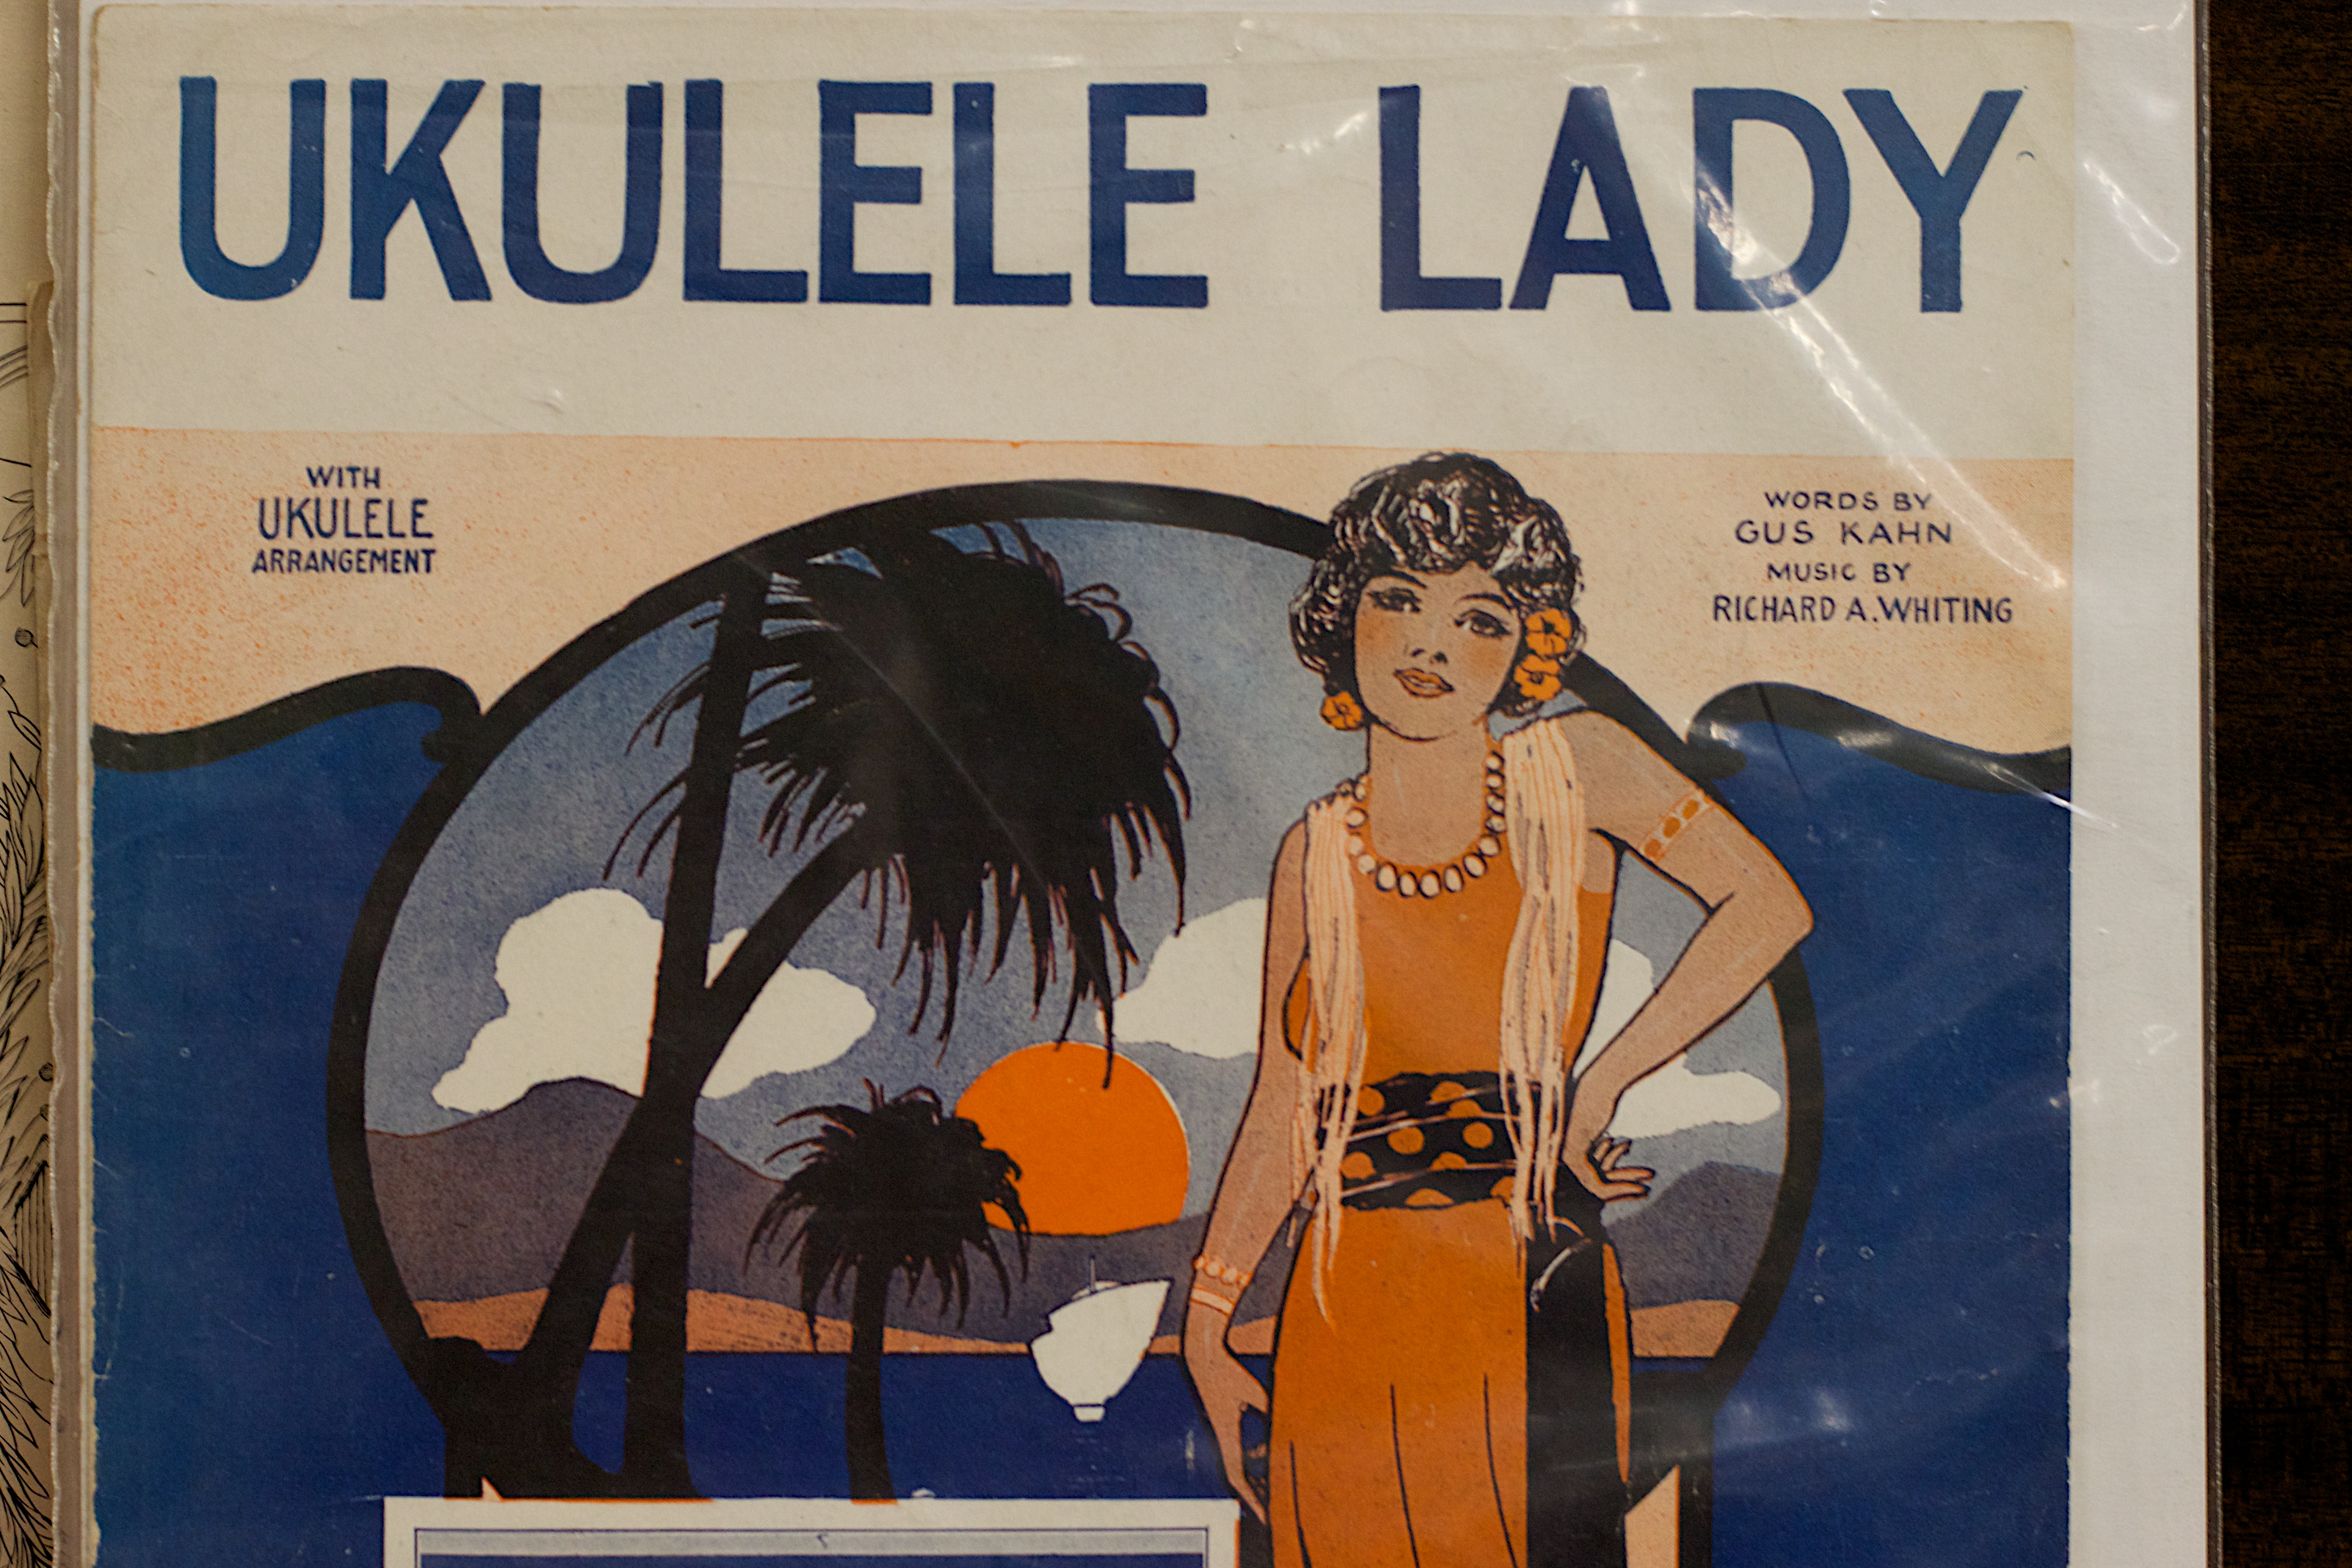
art, fiction, mural, poster, comics, album cover